Timeline of African-American firsts

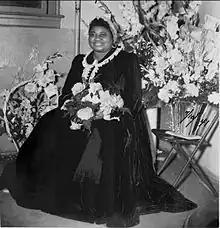
Hattie McDaniel

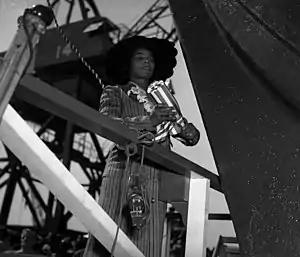
Marian Anderson christens the , the first large oceangoing ship named for an African American.

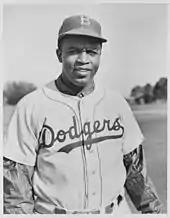
Jackie Robinson

First African American sworn in as a Navy nurse: Phyllis Mae Dailey